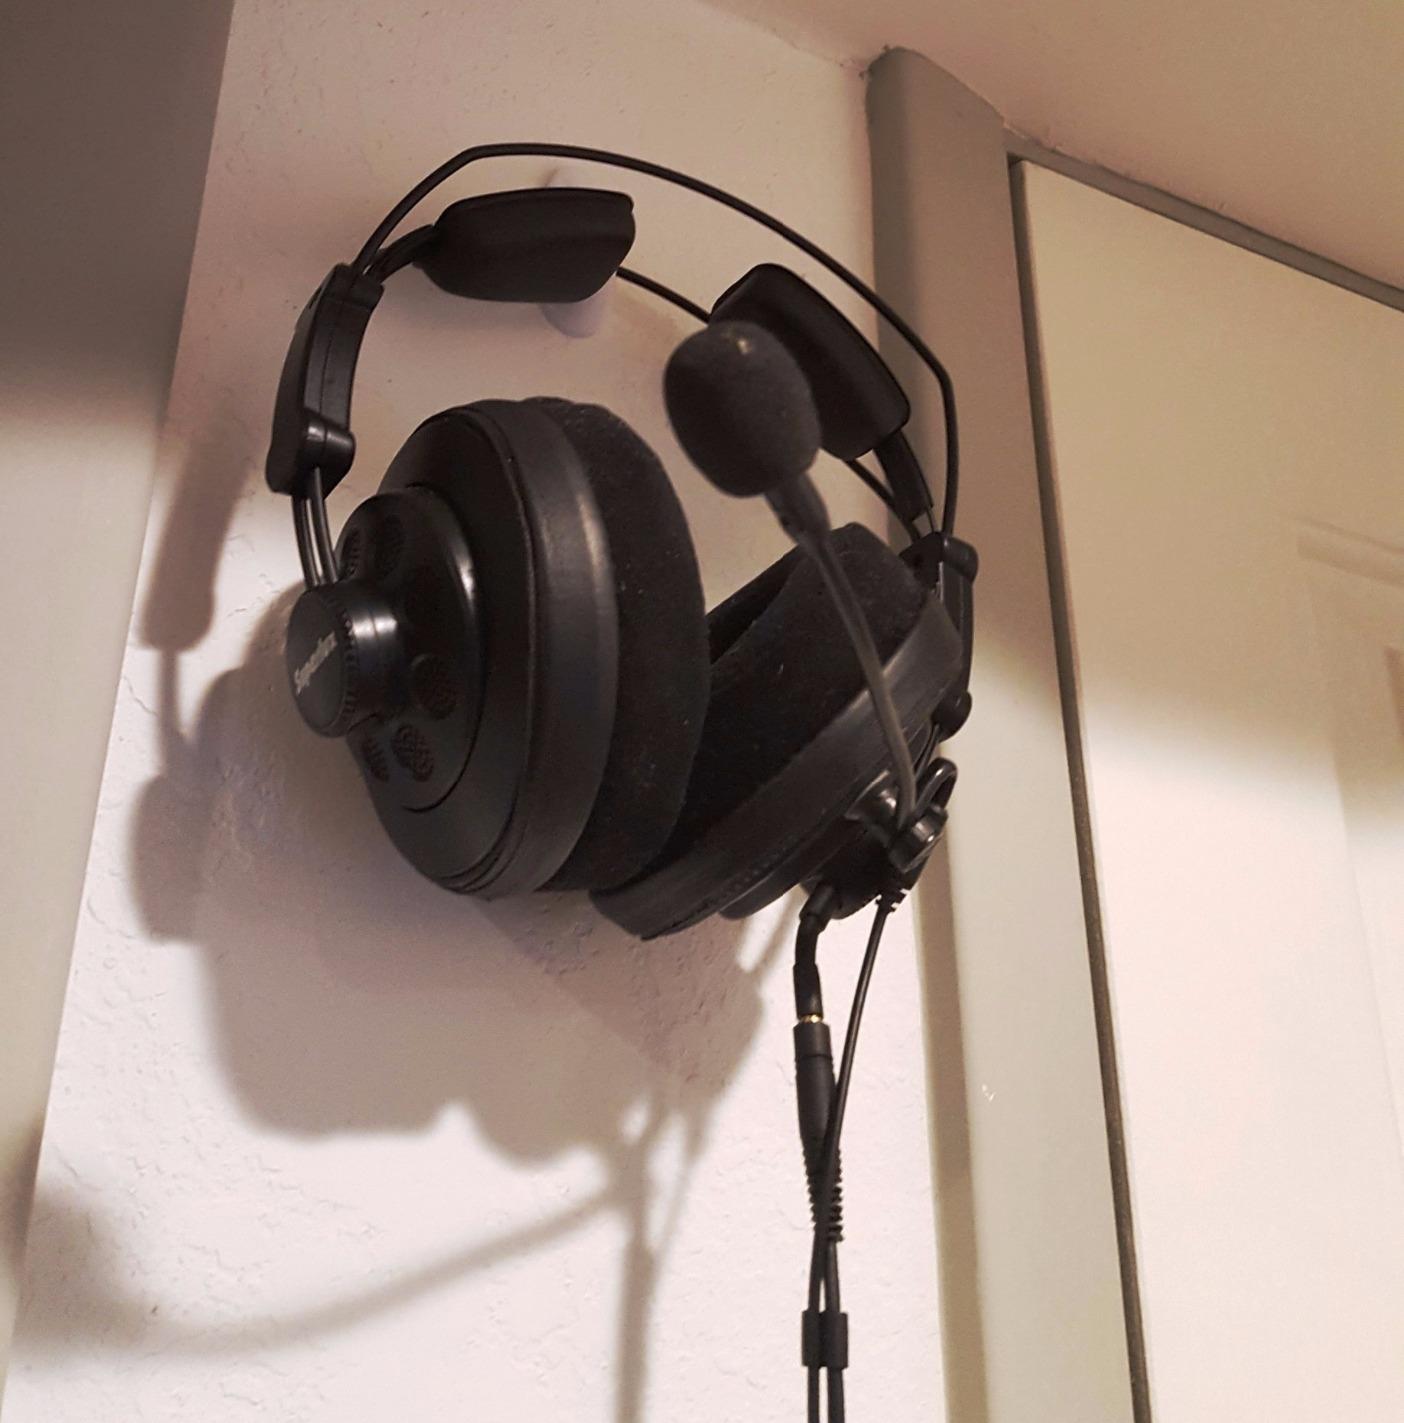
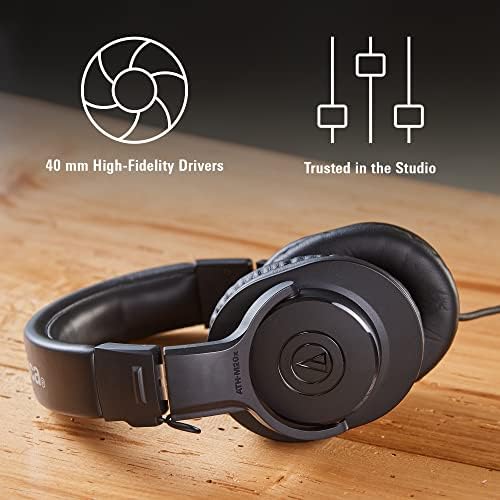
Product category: headphones
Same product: no